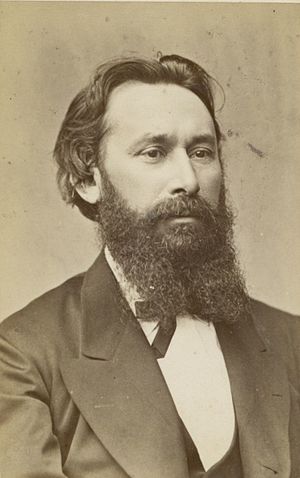
Julius Stockhausen
Julius Stockhausen var en tysk sanger og sanglærer.